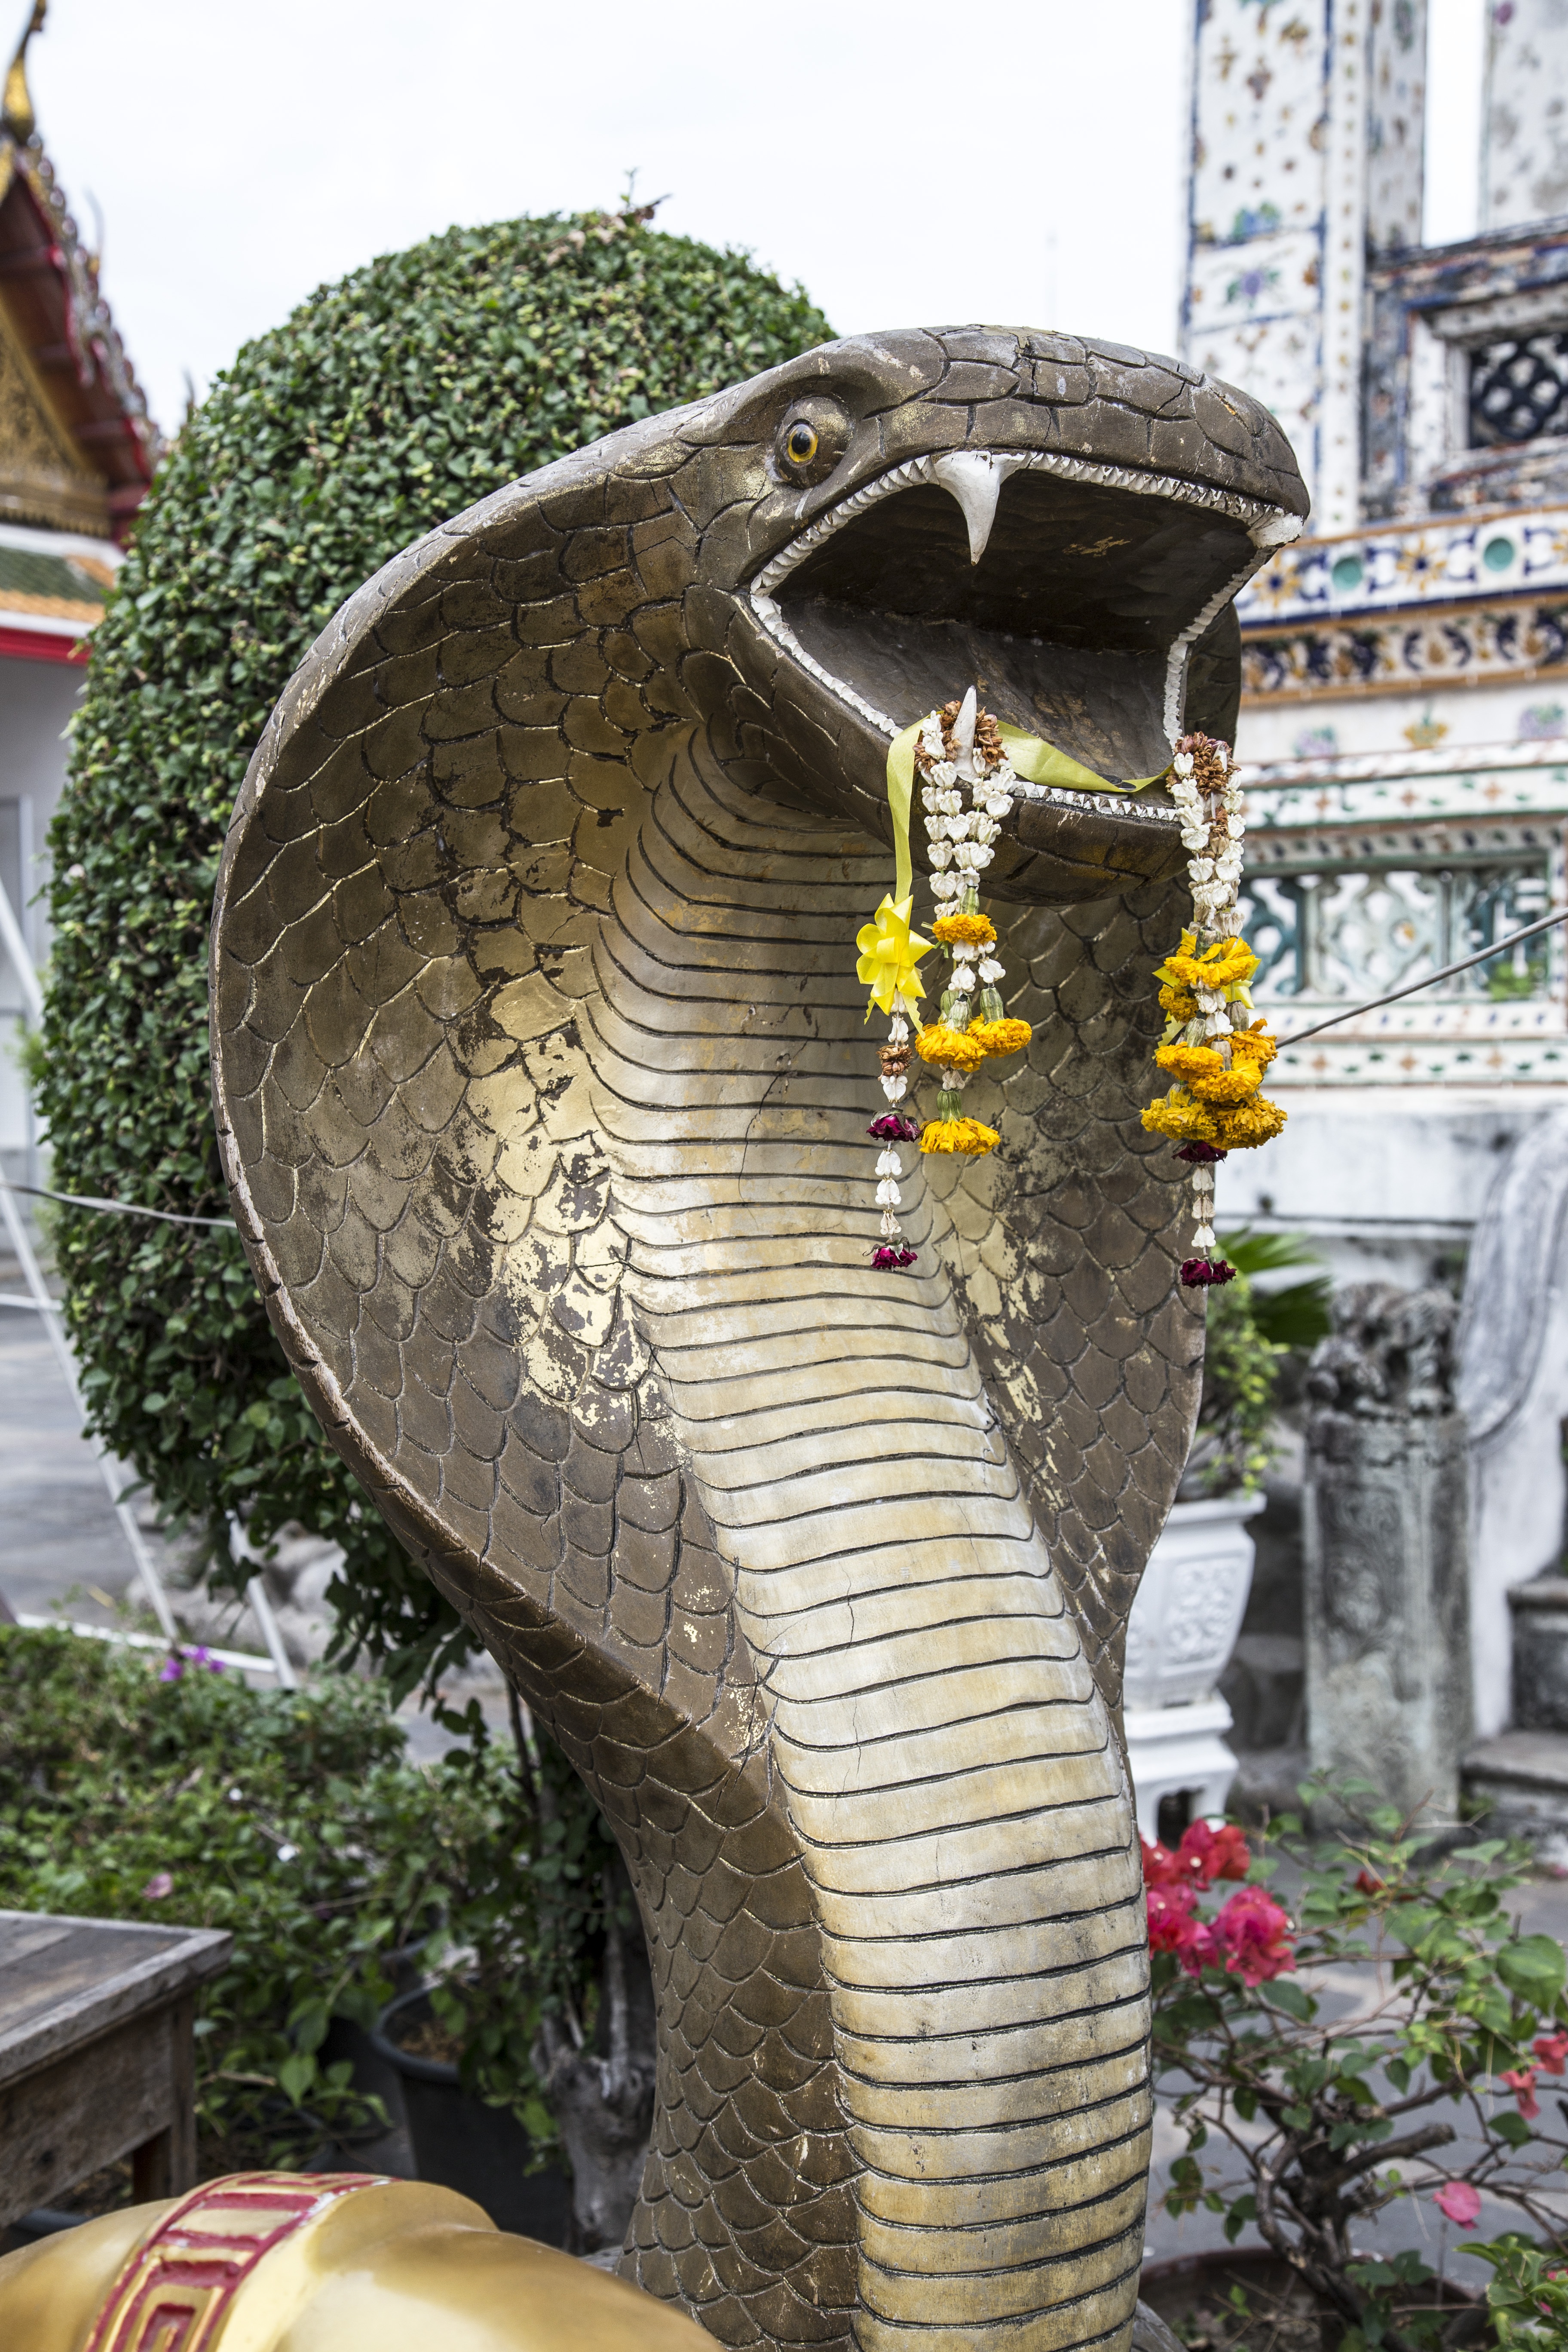
architecture, building, old, monument, travel, statue, decoration, buddhism, religion, asia, ancient, historic, garden, tourism, thailand, grave, face, sculpture, religious, memorial, art, temple, snake, headstone, fountain, shrine, culture, history, worship, holy, famous, historical, carving, cobra, oriental, thai, traditional, water feature, god, wat, ritual, spirituality, ancient history